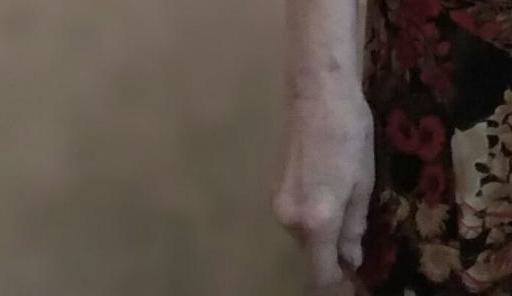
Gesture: no_gesture